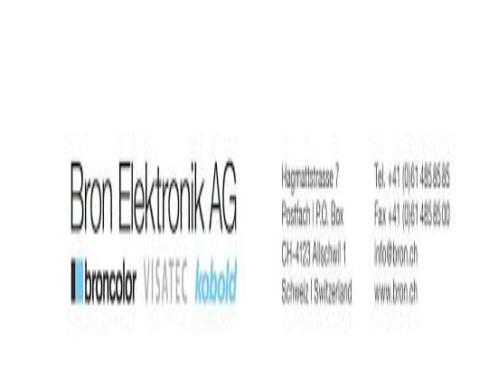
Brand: Bron Elektronik
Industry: Electronic